William Perrin Nicolson House

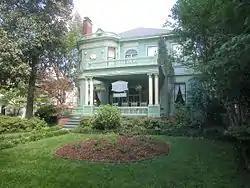
The Shellmont Inn Bed and Breakfast

The William Perrin Nicolson House is a historic house built in 1891, located on Piedmont Ave. in Midtown Atlanta, northeast of downtown. The building was designated in 1989 as a historic building by the City of Atlanta, as William Perrin Nicolson House. The building was also listed on the National Register of Historic Places as the William P. Nicolson House.